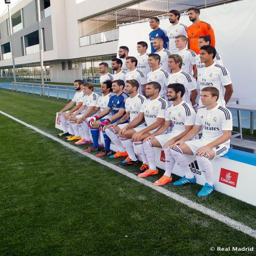
person won the next round as he got to stand next to person in the team only shot .